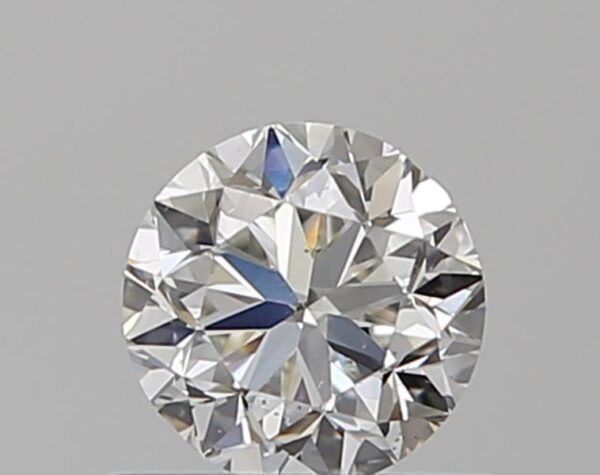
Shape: round
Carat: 0.5
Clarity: SI1
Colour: H
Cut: GD
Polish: EX
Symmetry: VG
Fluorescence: N
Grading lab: GIA
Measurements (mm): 4.82 x 4.89 x 3.22